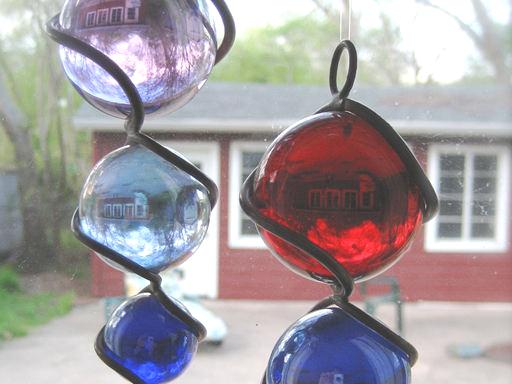
Material: glass